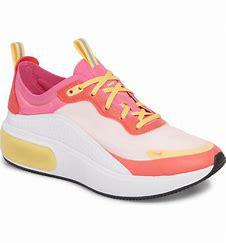
Brand: Nike
Model: Air Max DIA